Chilean transition to democracy

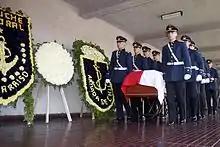
Pinochet's funeral.

Following an agreement between Pinochet and Andrés Zaldívar, president of the Senate, Zaldívar voted to abolish 11 September as a national holiday to celebrate the 1973 coup. Supporters of Pinochet had blocked any such attempts until then. The same year, Pinochet traveled to London for back surgery. Once there, he was arrested on the orders of Spanish judge Baltasar Garzón, provoking worldwide attention, not only because of the history of Chile and South America, but also because this was one of the first arrests of a dictator based on the universal jurisdiction principle. Pinochet tried to defend himself by referring to the State Immunity Act of 1978, an argument rejected by the British judicial system. However, UK Home Secretary Jack Straw released him on medical grounds, and refused to extradite him to Spain. Pinochet returned to Chile in March 2000. Upon descending the plane in his wheelchair, he quickly stood up and saluted the cheering crowd of supporters, including an army band playing his favorite military march tunes, which was awaiting him at the airport in Santiago. President Ricardo Lagos, who had just been sworn in on 11 March, said the retired general's televised arrival had damaged Chile's image, while thousands demonstrated against him.